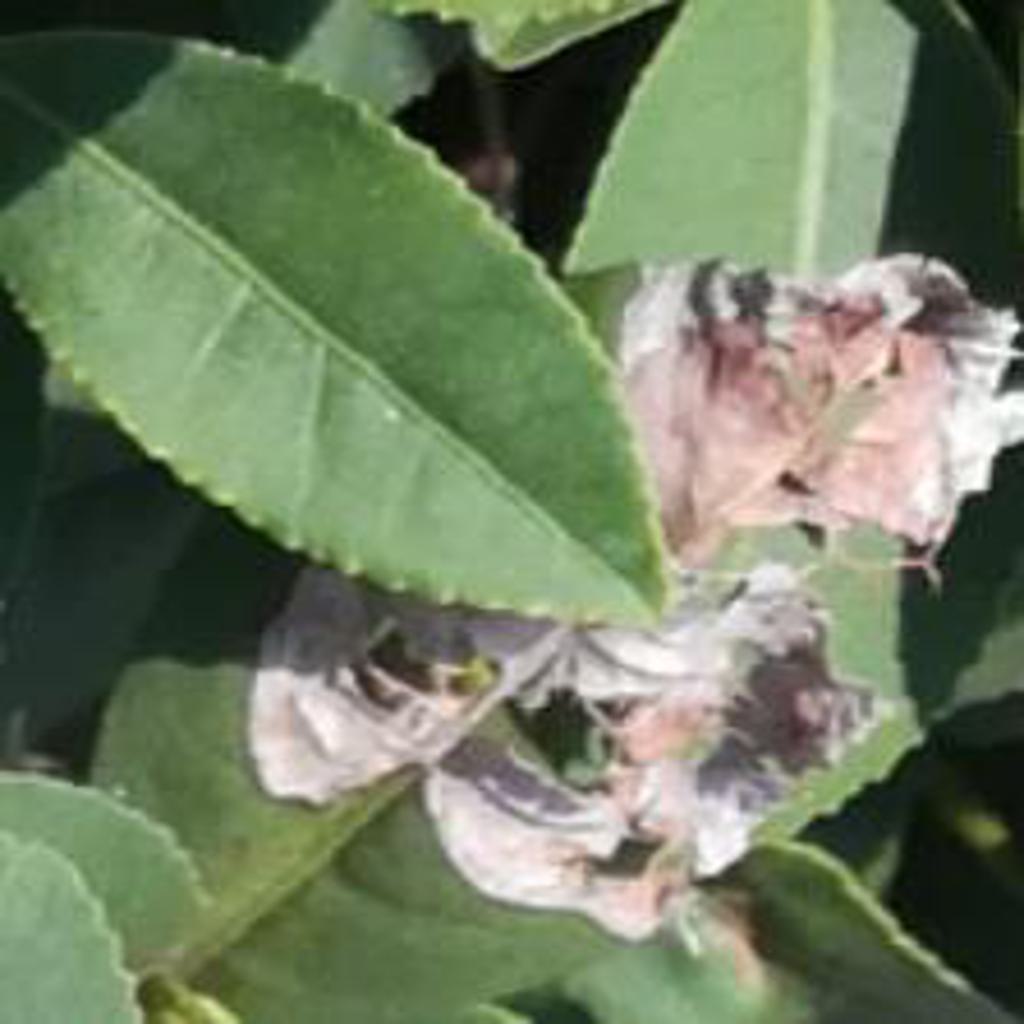
Label: Tea leaf blight